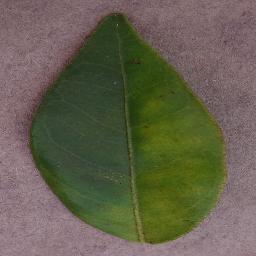
Label: Orange___Haunglongbing_(Citrus_greening)